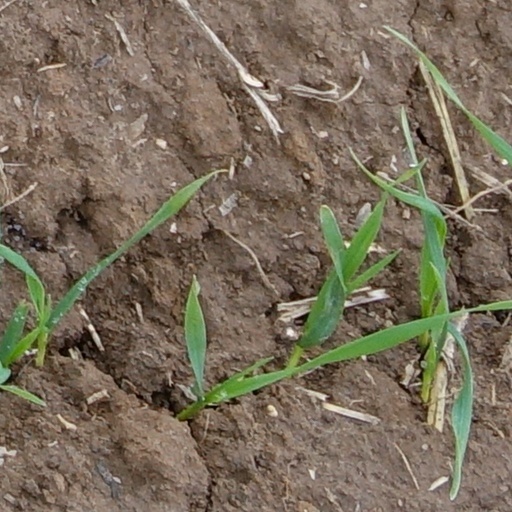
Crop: wheat